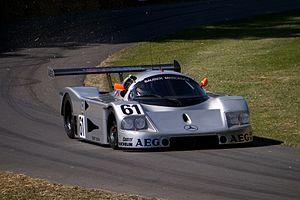
Les 480 kilomètres de Suzuka 1989, disputées le 8 avril 1989 sur le Circuit de Suzuka ont été la première manche du Championnat du monde des voitures de sport 1989.